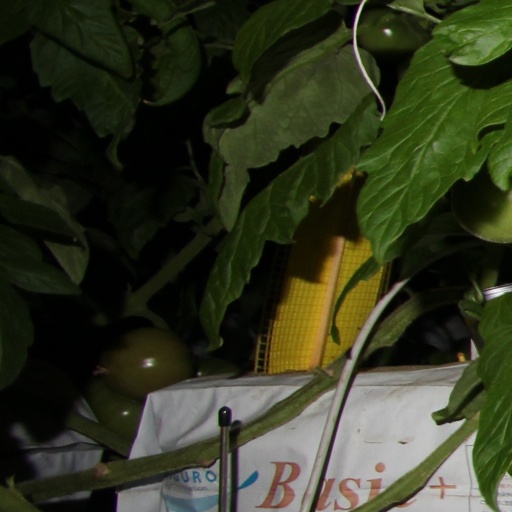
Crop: tomato